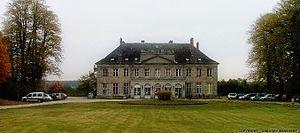
Chateau de la Rochette (77000)
La Rochette est une commune française située dans le département de Seine-et-Marne en région Île-de-France.